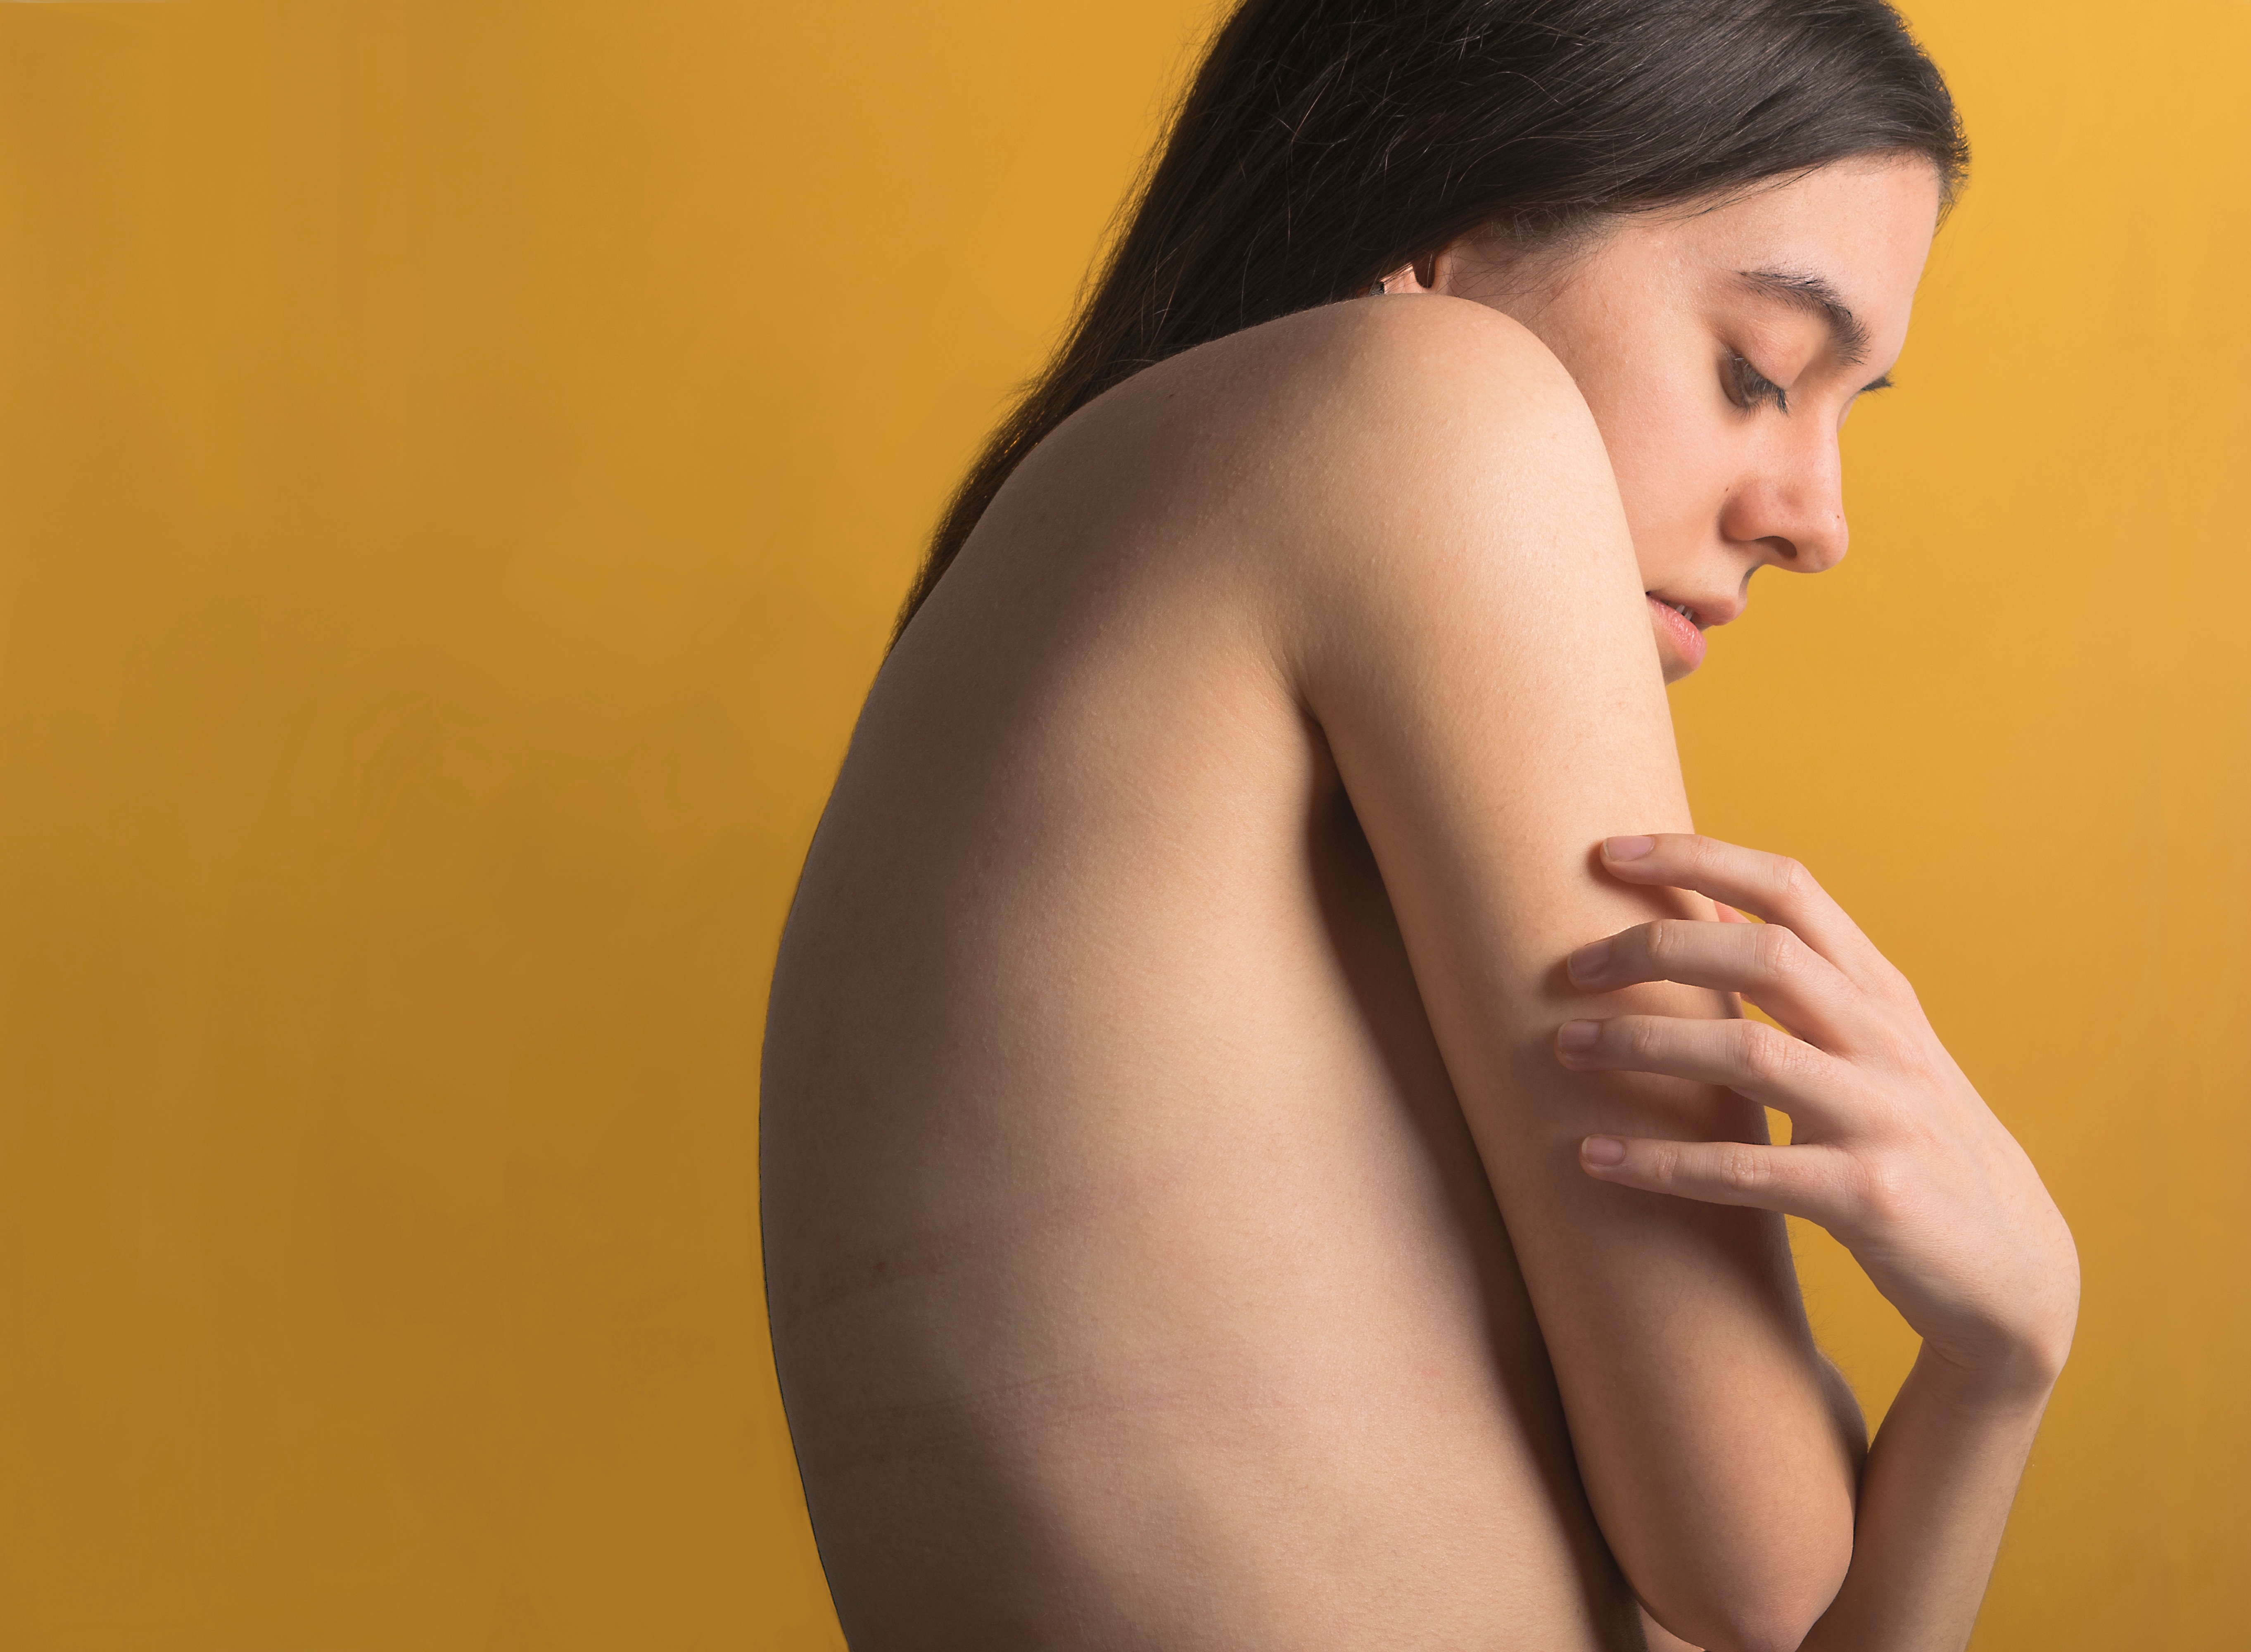
hand, hair, photography, trunk, leg, model, finger, clothing, arm, hairstyle, muscle, mouth, long hair, close up, human body, black hair, neck, thigh, organ, abdomen, photo shoot, sense, undergarment, art model